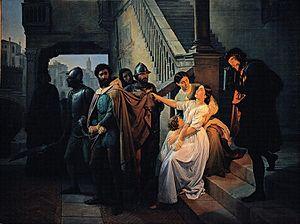
Pompeo Marino Molmenti est un peintre italien.